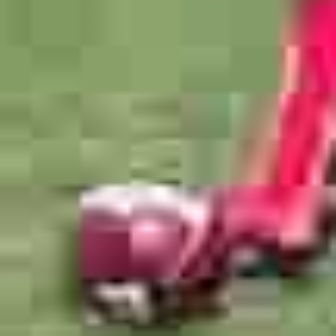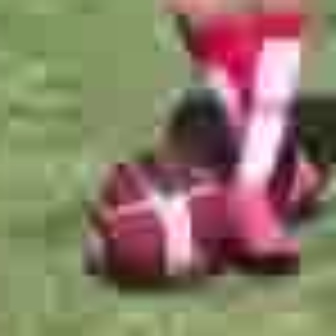
  Please identify the target specified by the bounding box [48,156,223,329] in the first image and locate it in the second image. Return the coordinates in [x_min,y_min,x_max,y_max] format.
Answer: [81,132,231,281]